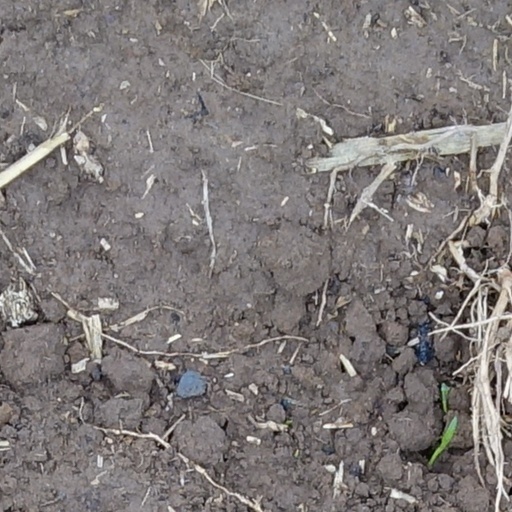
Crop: wheat